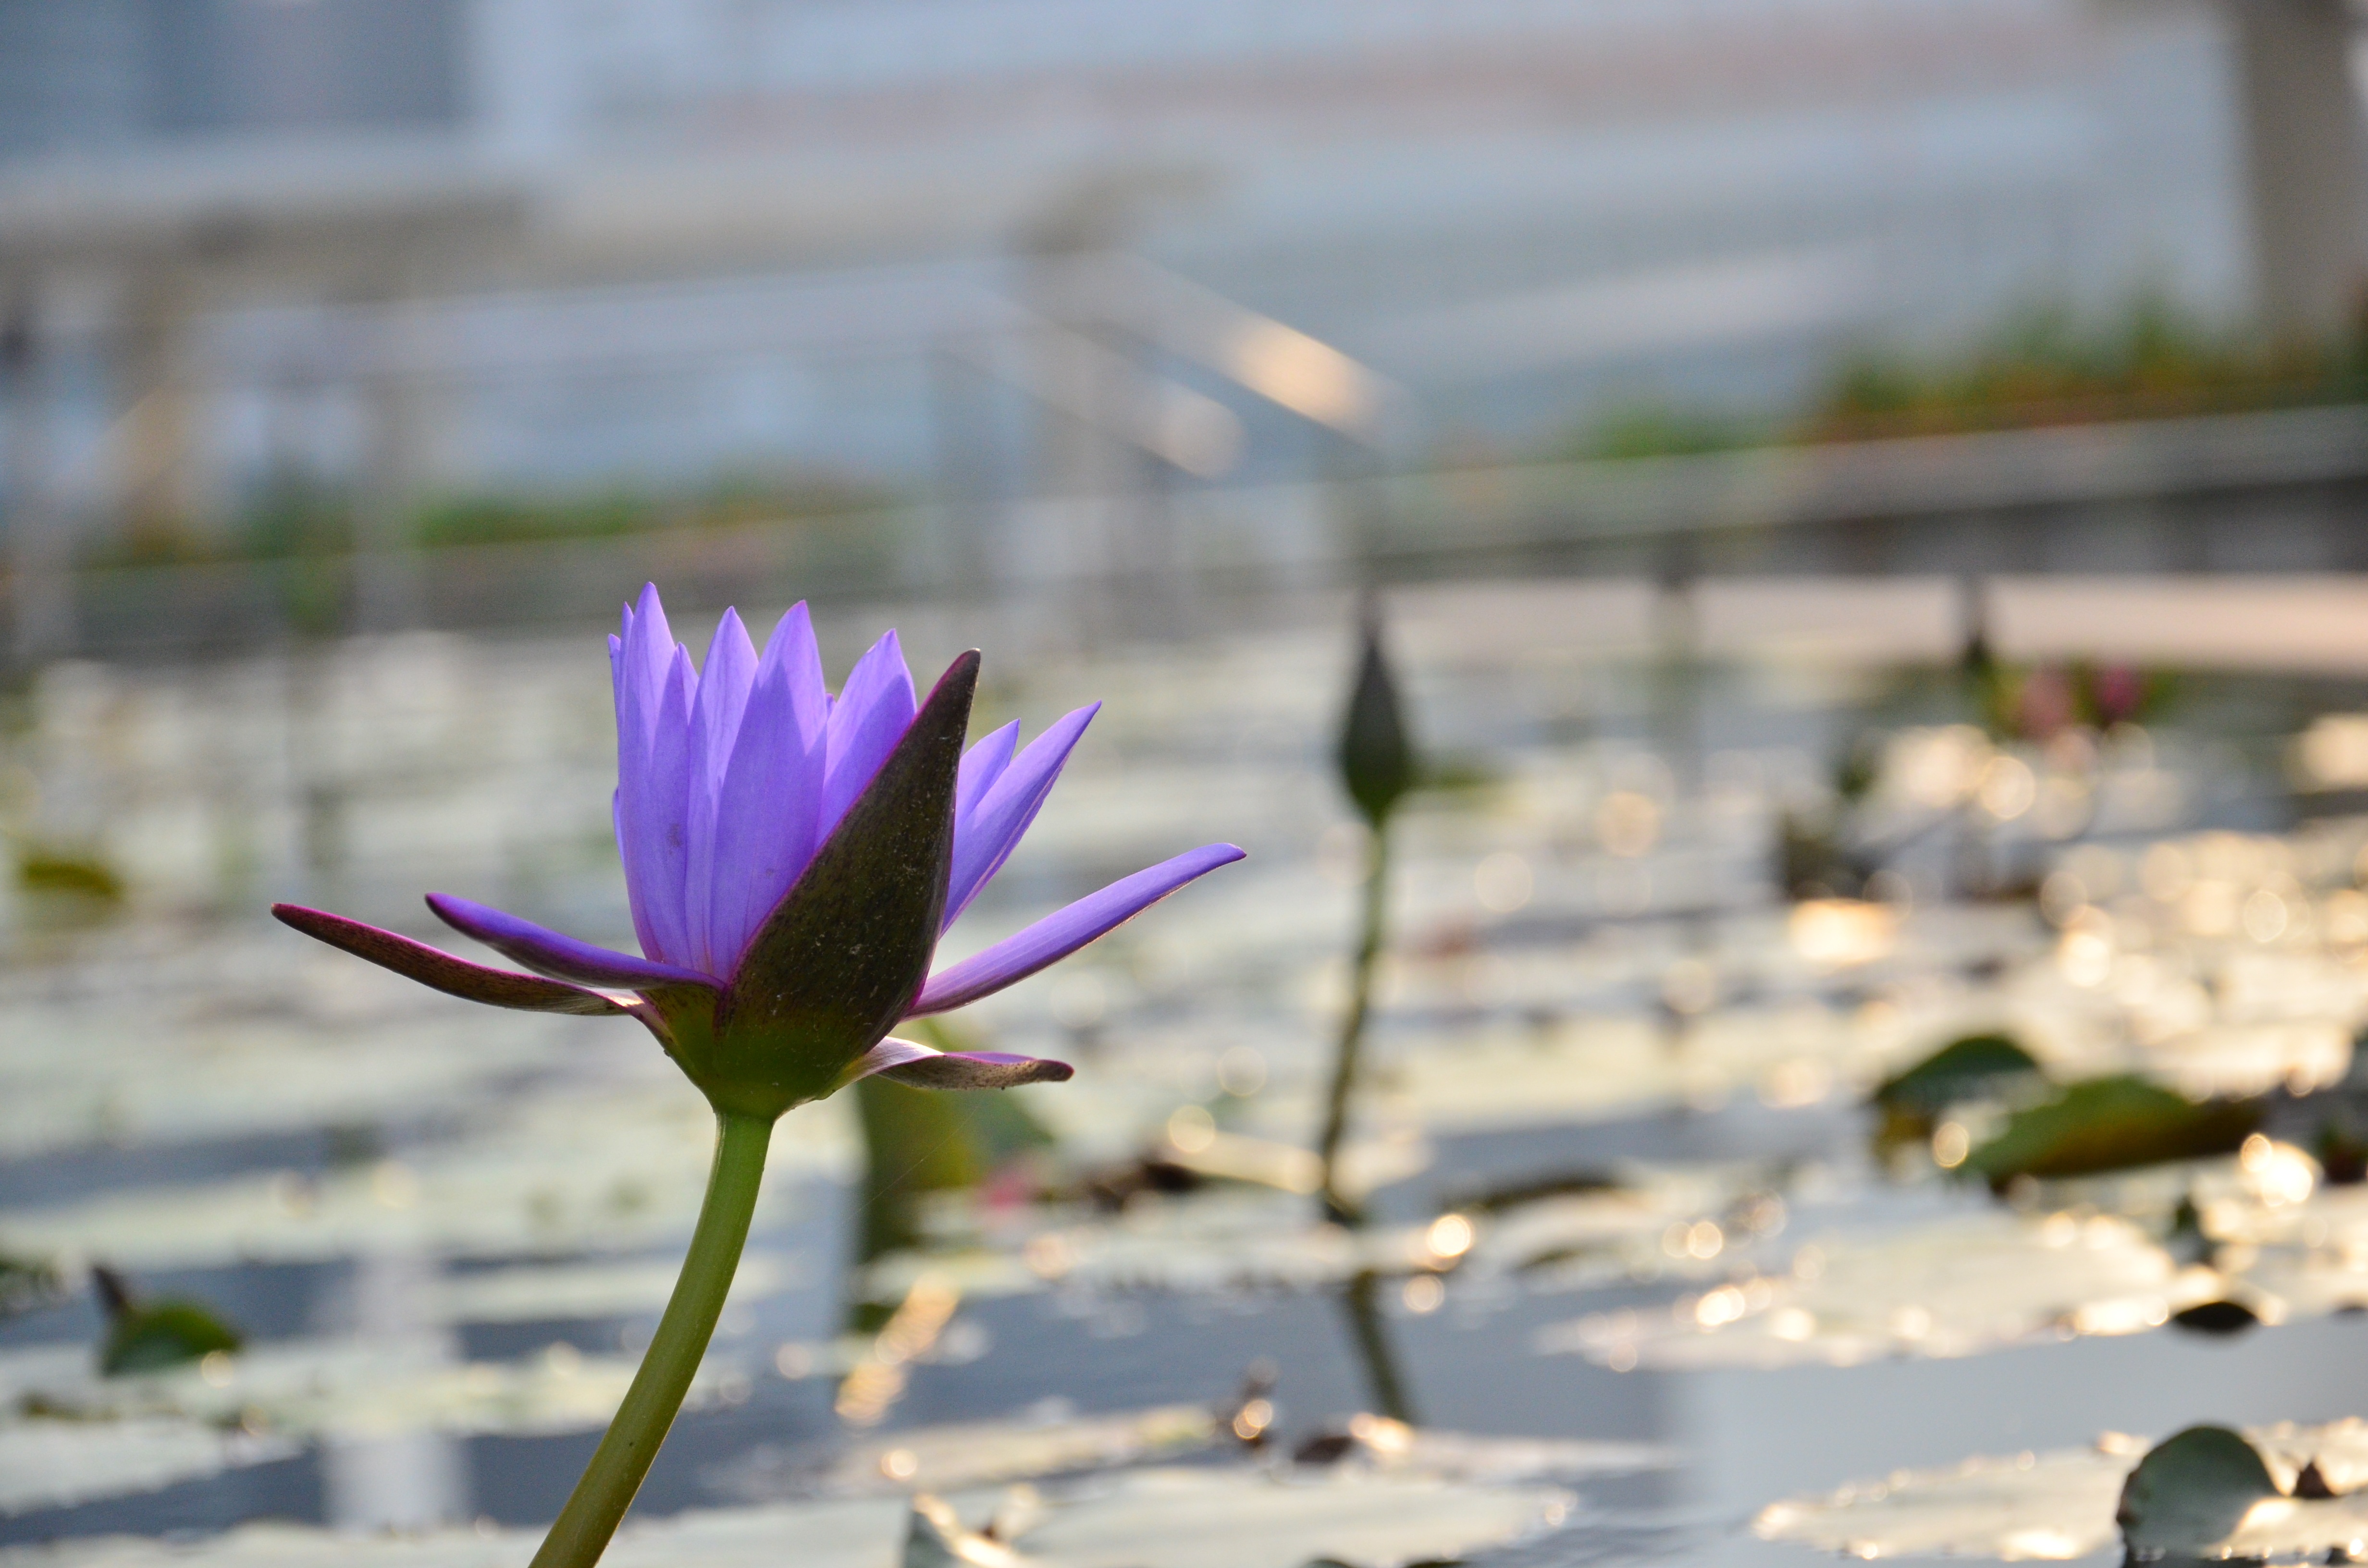
blossom, plant, leaf, flower, petal, pond, spring, reflection, natural, botany, flora, lily, floristry, waterlily, flowering plant, land plant